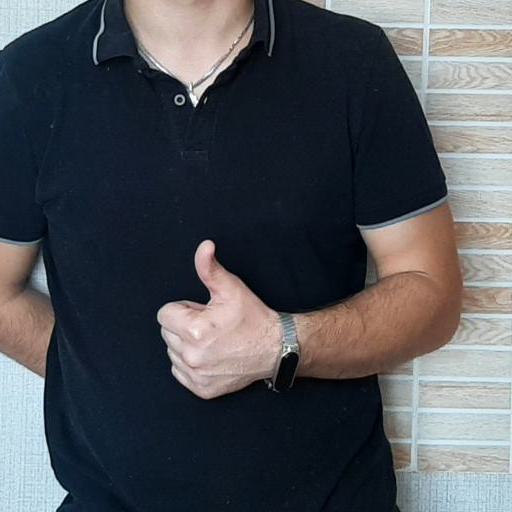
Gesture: like